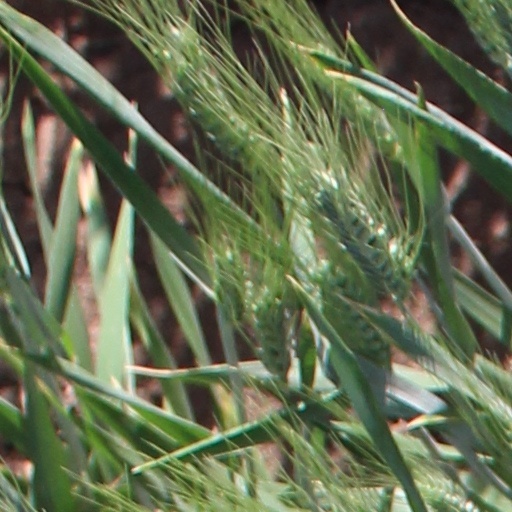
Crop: wheat